Bugis

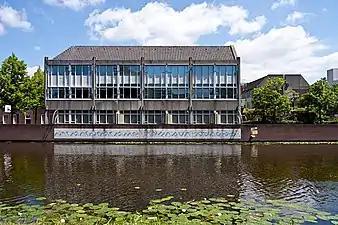
A Bugis poem with its font shaded in blue and a white background, located in the canal banks of Royal Netherlands Institute of Southeast Asian and Caribbean Studies, Leiden, Netherlands

The Bugis language constitutes a part of the larger Austronesian family. It is among the major languages located in the southwest hemisphere of Sulawesi, the others being Makassar, Toraja, Massenrempulu and Mandar. These languages collectively belong to the South Sulawesi languages.